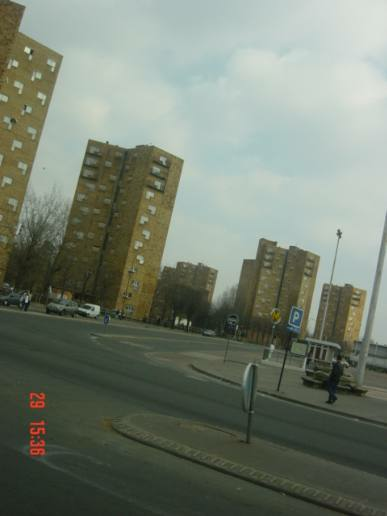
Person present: No